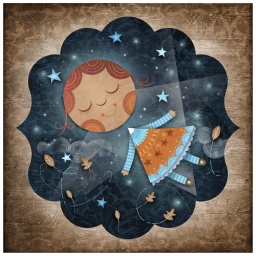
digital version of a painting I had done. The final was cut paper layered in a shadow box frame.